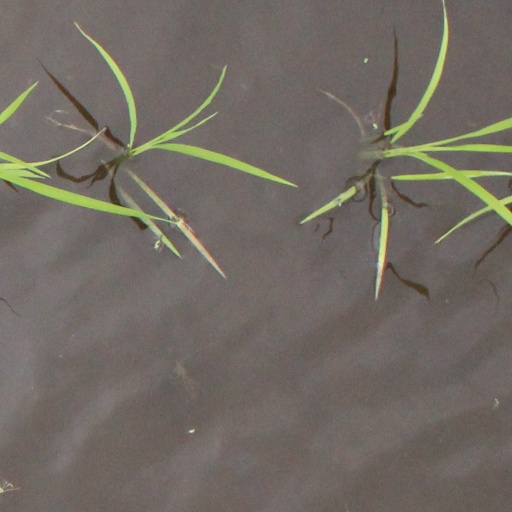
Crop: rice